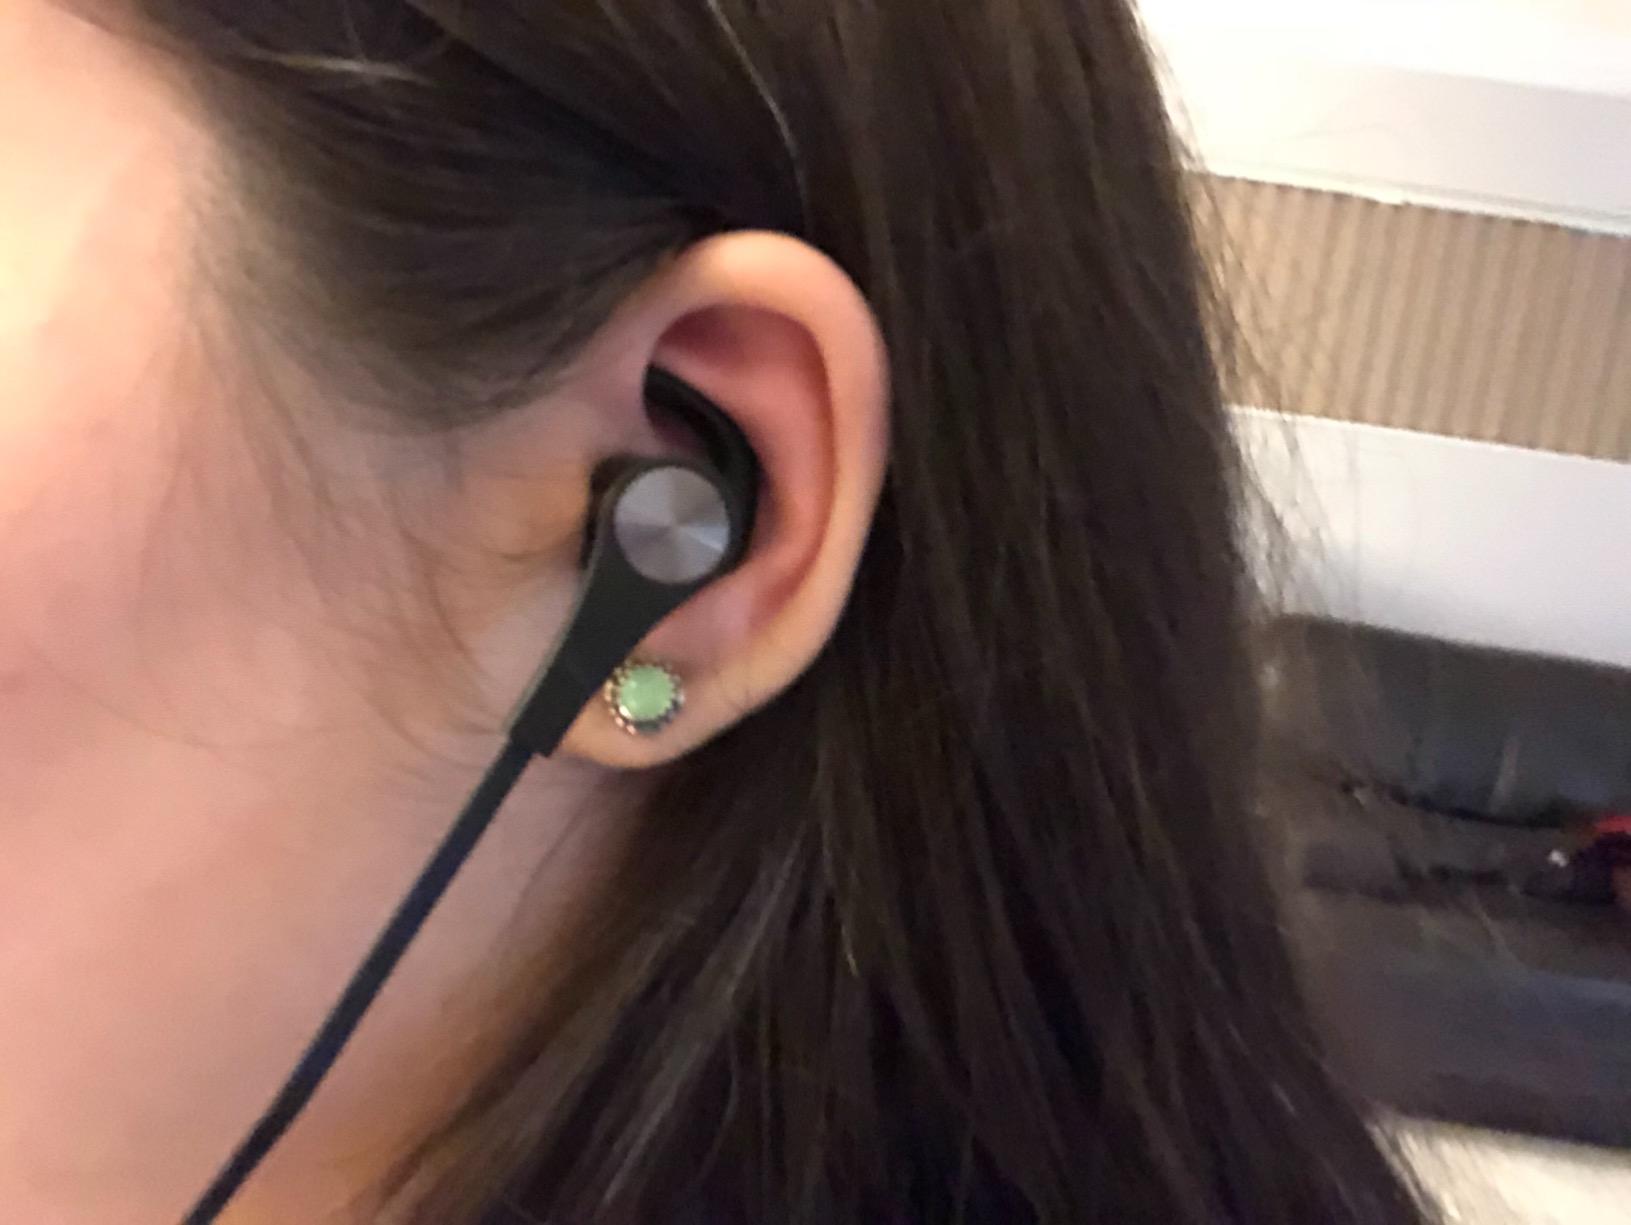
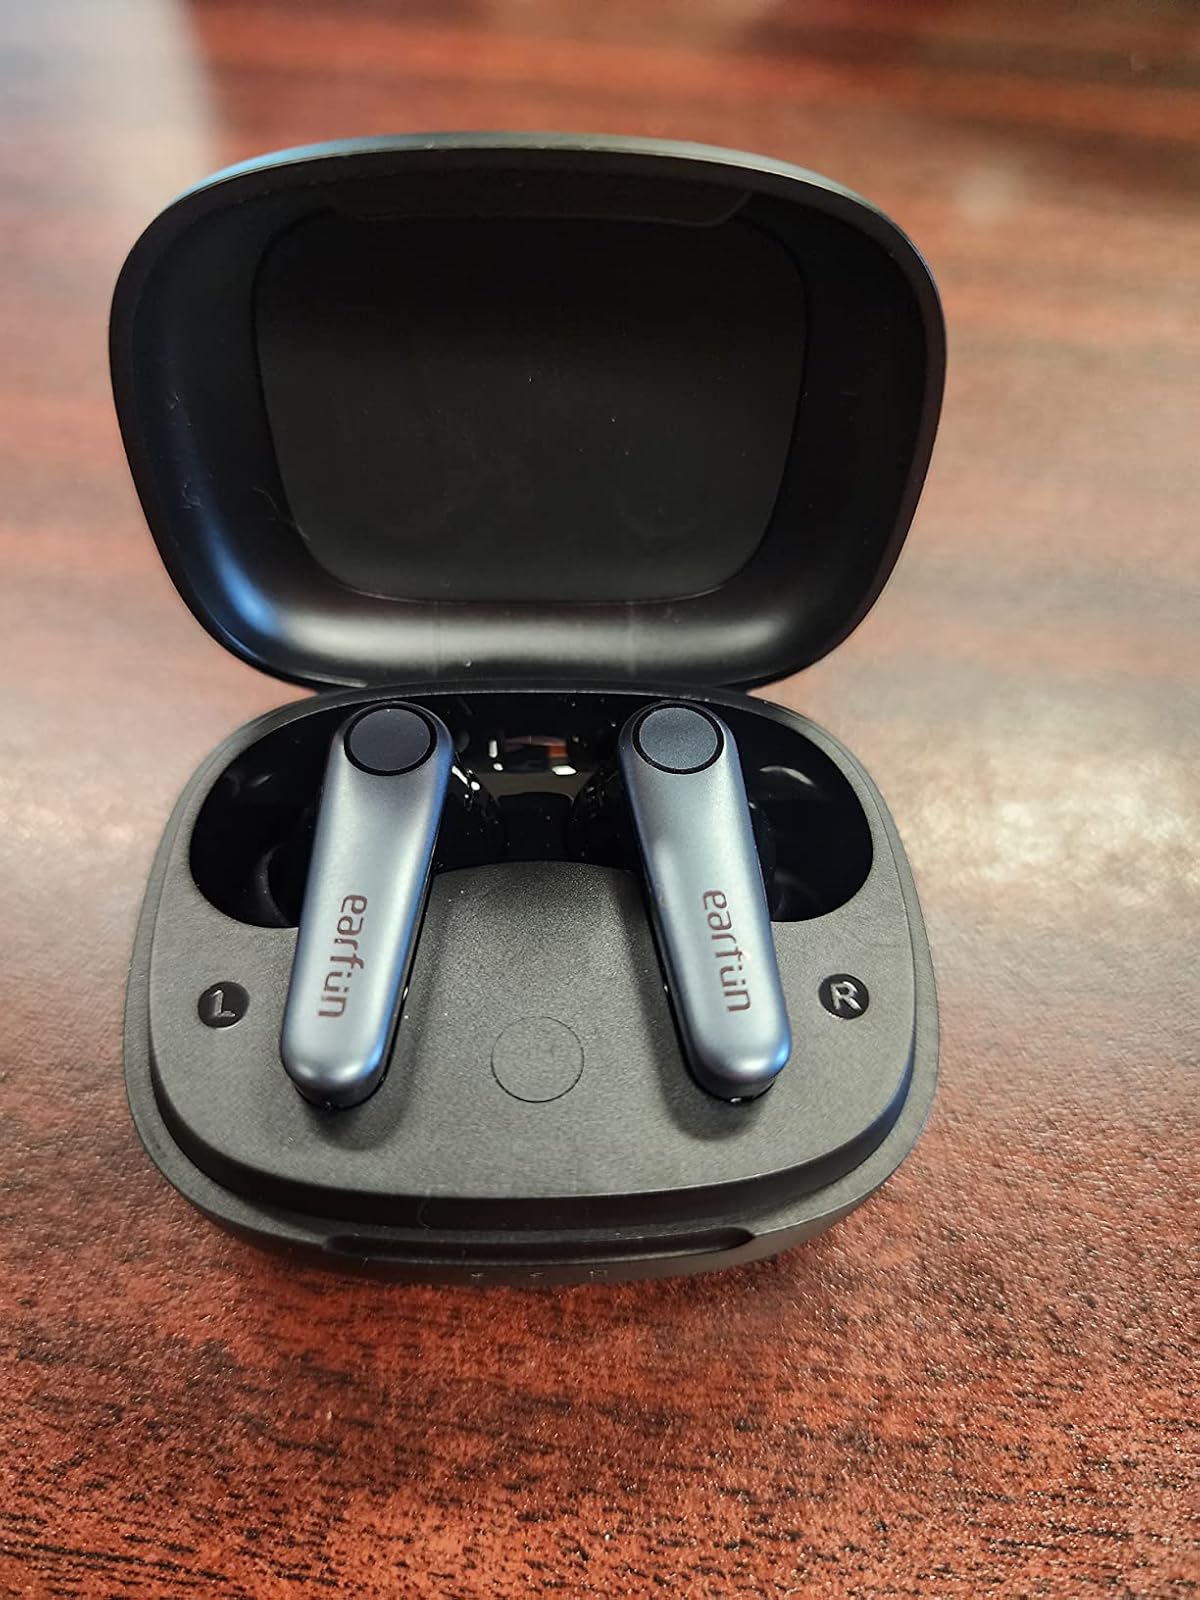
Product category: earbuds
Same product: no